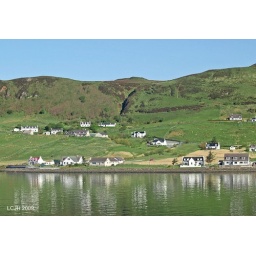
I liked the white of the houses against the green of the hill.